Marcelo Silva (footballer, born 1989)

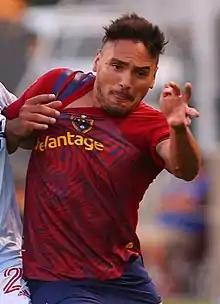
Silva with Real Salt Lake in 2021

Marcelo Andrés Silva Fernández (born 21 March 1989) is a Uruguayan professional footballer who previously played for Major League Soccer club Real Salt Lake as a central defender.